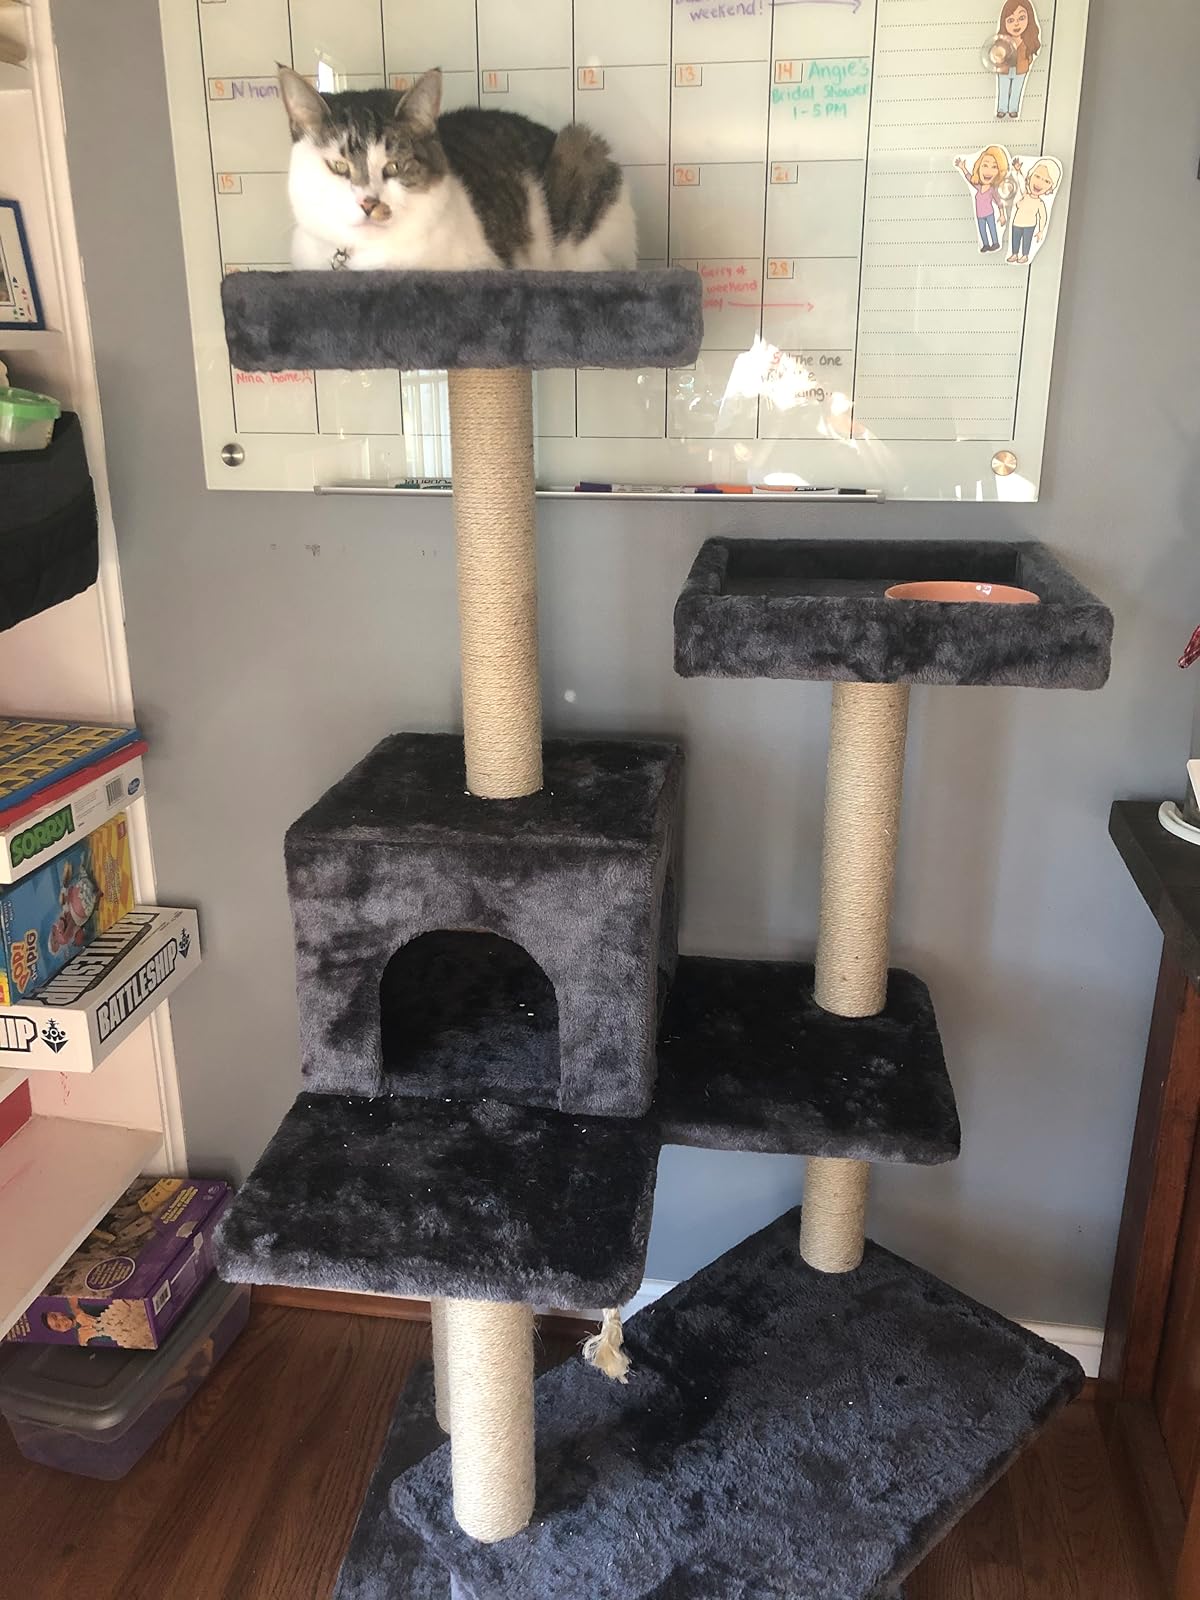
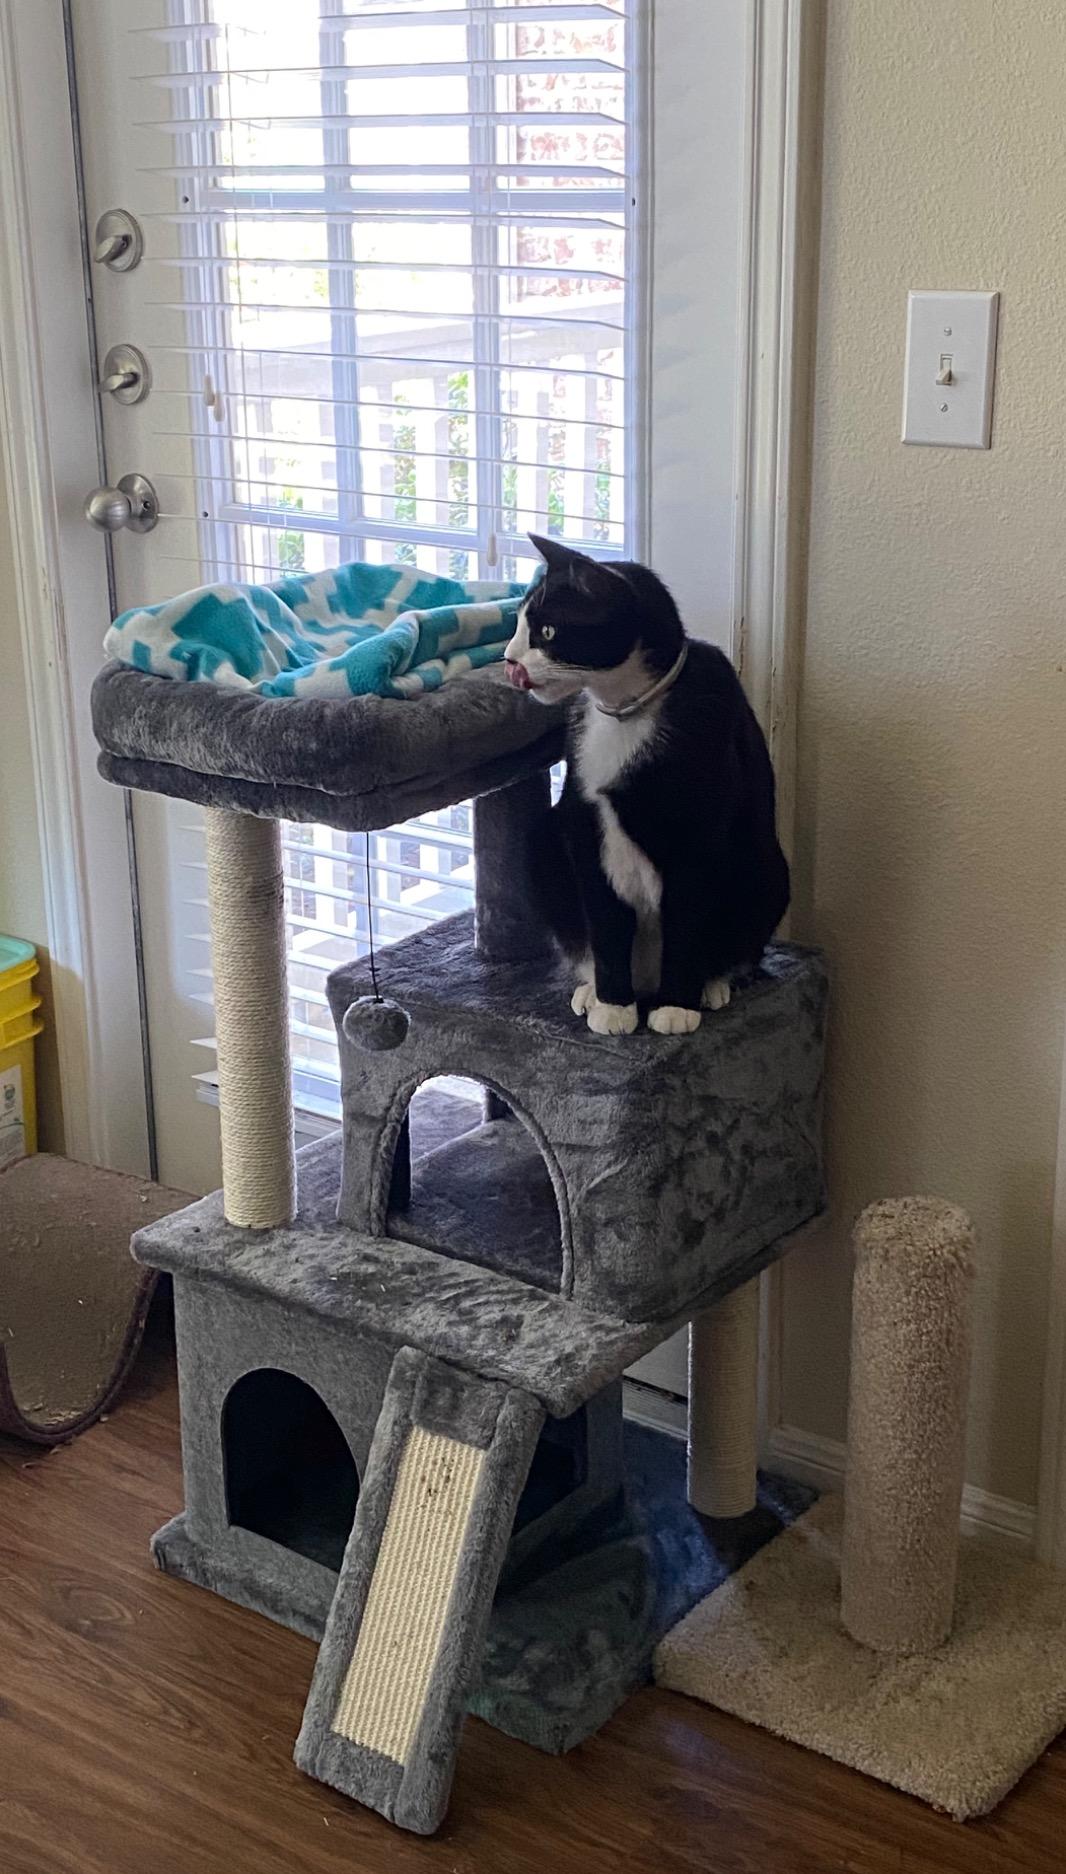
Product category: items_cat tree
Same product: no